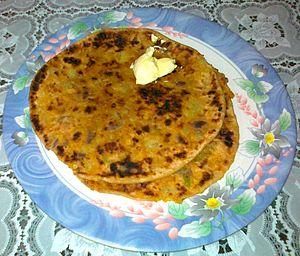
L’aloo paratha, soit « paratha à la pomme de terre », est un mets indien, très populaire au petit déjeuner dans les régions du centre, du nord et de l'ouest de l'Inde.